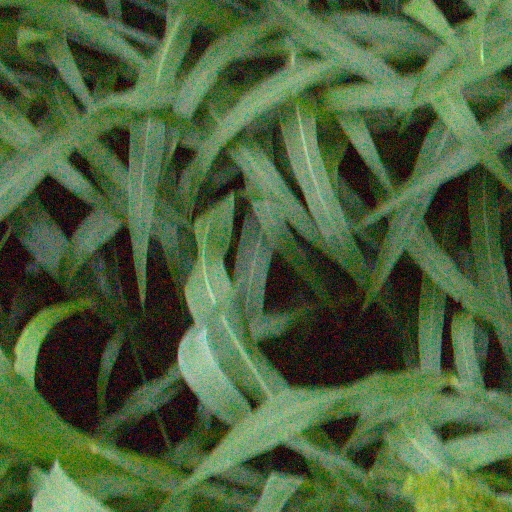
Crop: sorghum